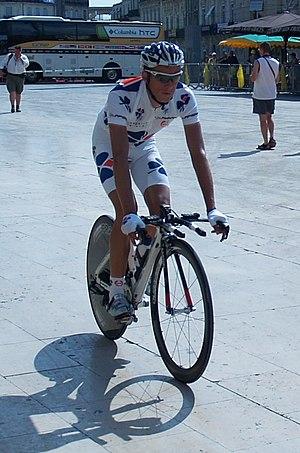
Jérôme Coppel, coureur cycliste de l'équipe Française des jeux à Montpellier.
Jérôme Coppel est un coureur cycliste français. Il passe professionnel en 2008 au sein de l'équipe La Française des jeux, après avoir obtenu plusieurs titres de champion de France dans les catégories juniors et espoirs. Après neuf saisons de cyclisme professionnel, il met un terme à sa carrière début août 2016, à 30 ans.